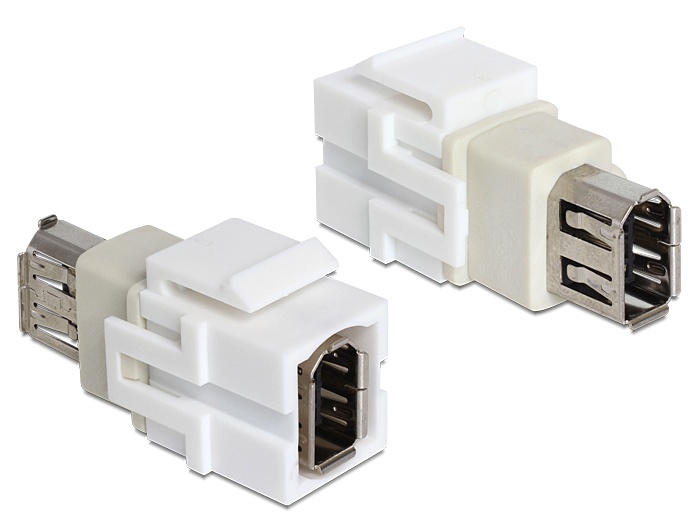
Delock Keystone Module FireWire 6 pin female to FireWire 6 pin female white
This module by Delock can be used to extend a FireWire connection. With its standardised dimensions it can be used for easy snap-in mounting in e.g. a Keystone patchpanel, face plate or surface-mount box.
Brand: Micro-XPC
Category: Electronics > Electronics Accessories > Cables > Storage & Data Transfer Cables > FireWire Cables